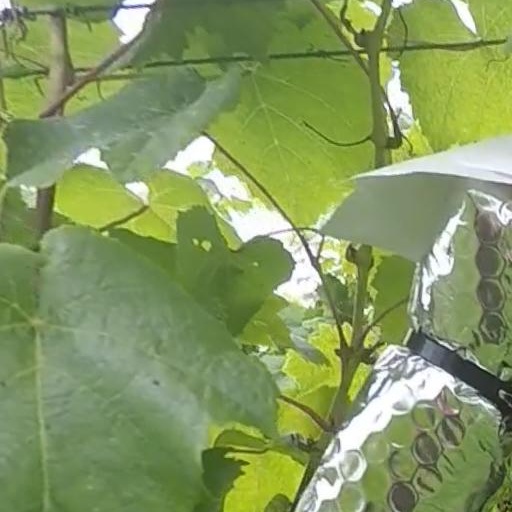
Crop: grape